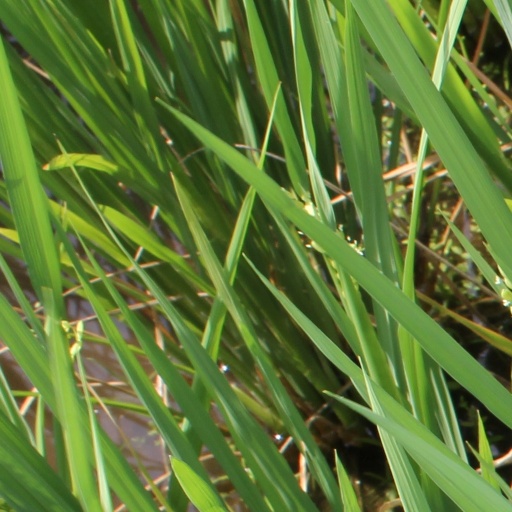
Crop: rice